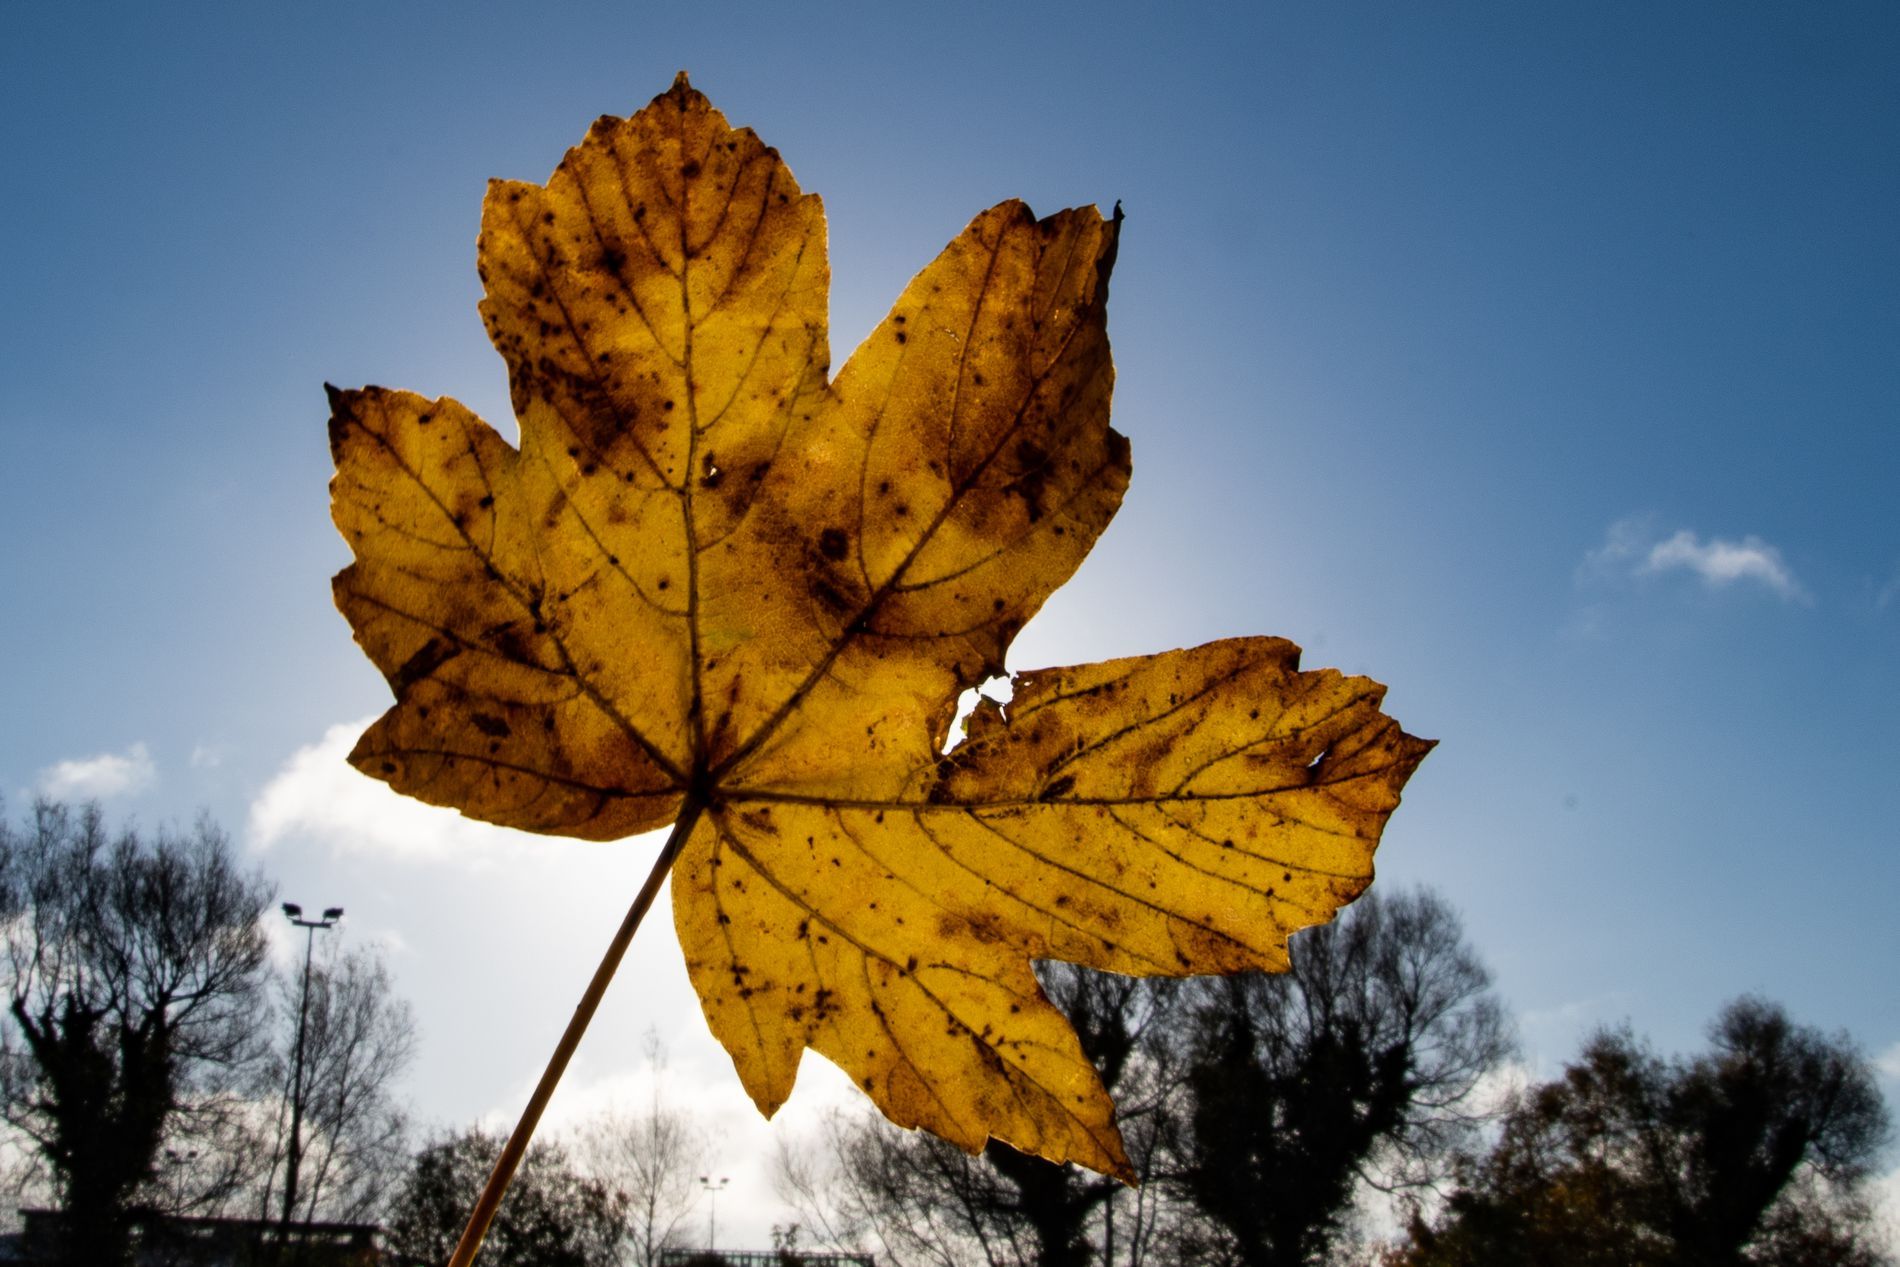
Autumn Leaf
The image features an autumn leaf held up against the sunlight, showing the leaf’s veins. The leaf is surrounded by a group of lifeless trees in the background.
A close-up shot during the afternoon of an autumn leaf held up against the sunlight, showing the leaf’s veins; it is surrounded by a group of lifeless trees. The leaf itself is yellow with a slight touch of brown, while the trees in the background are a bit dark against the bright sky, evoking senses of autumn chill and calm.
Labels: Leaf, Plant, Tree, Maple, Utility Pole, Maple Leaf, Nature, Outdoors, Sky, Treeline
Camera: NIKON CORPORATION NIKON D7500
Lens: TAMRON 18-400mm F3.5-6.3 Di II VC HLD B028N, Sigma 70-300mm F4-5.6 APO DG Macro HSM
Aperture: F22
Exposure: 1/100 sec
ISO: 100
Focal length: 18.0 mm